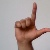
The image shows a hand gesture representing the letter 'L' in Indian Sign Language.